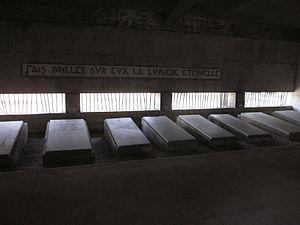
Mausolée des Évêques-de-Trois-Rivières, 3400, boulevard des Forges, Trois-Rivières (Canada). (Protection MH classé. Voir la liste des lieux patrimoniaux de la Mauricie pour plus de détails).
Le mausolée des Évêques-de-Trois-Rivières est un monument funéraire situé à Trois-Rivières au Québec. Il a été construit en 1965 et 1996, dans le cadre d'une campagne de rénovation à la cathédrale de l'Assomption visant à remplacer la crypte par une salle communautaire au sous-sol. Il est situé dans le cimetière Saint-Michel, un cimetière ouvert au début des années 1920. Ce monument moderne, qui comprend un mausolée de dix tombeaux et une chapelle funéraire a été construit selon les plans des architectes Jean-Claude Leclerc et Roger Villemure.